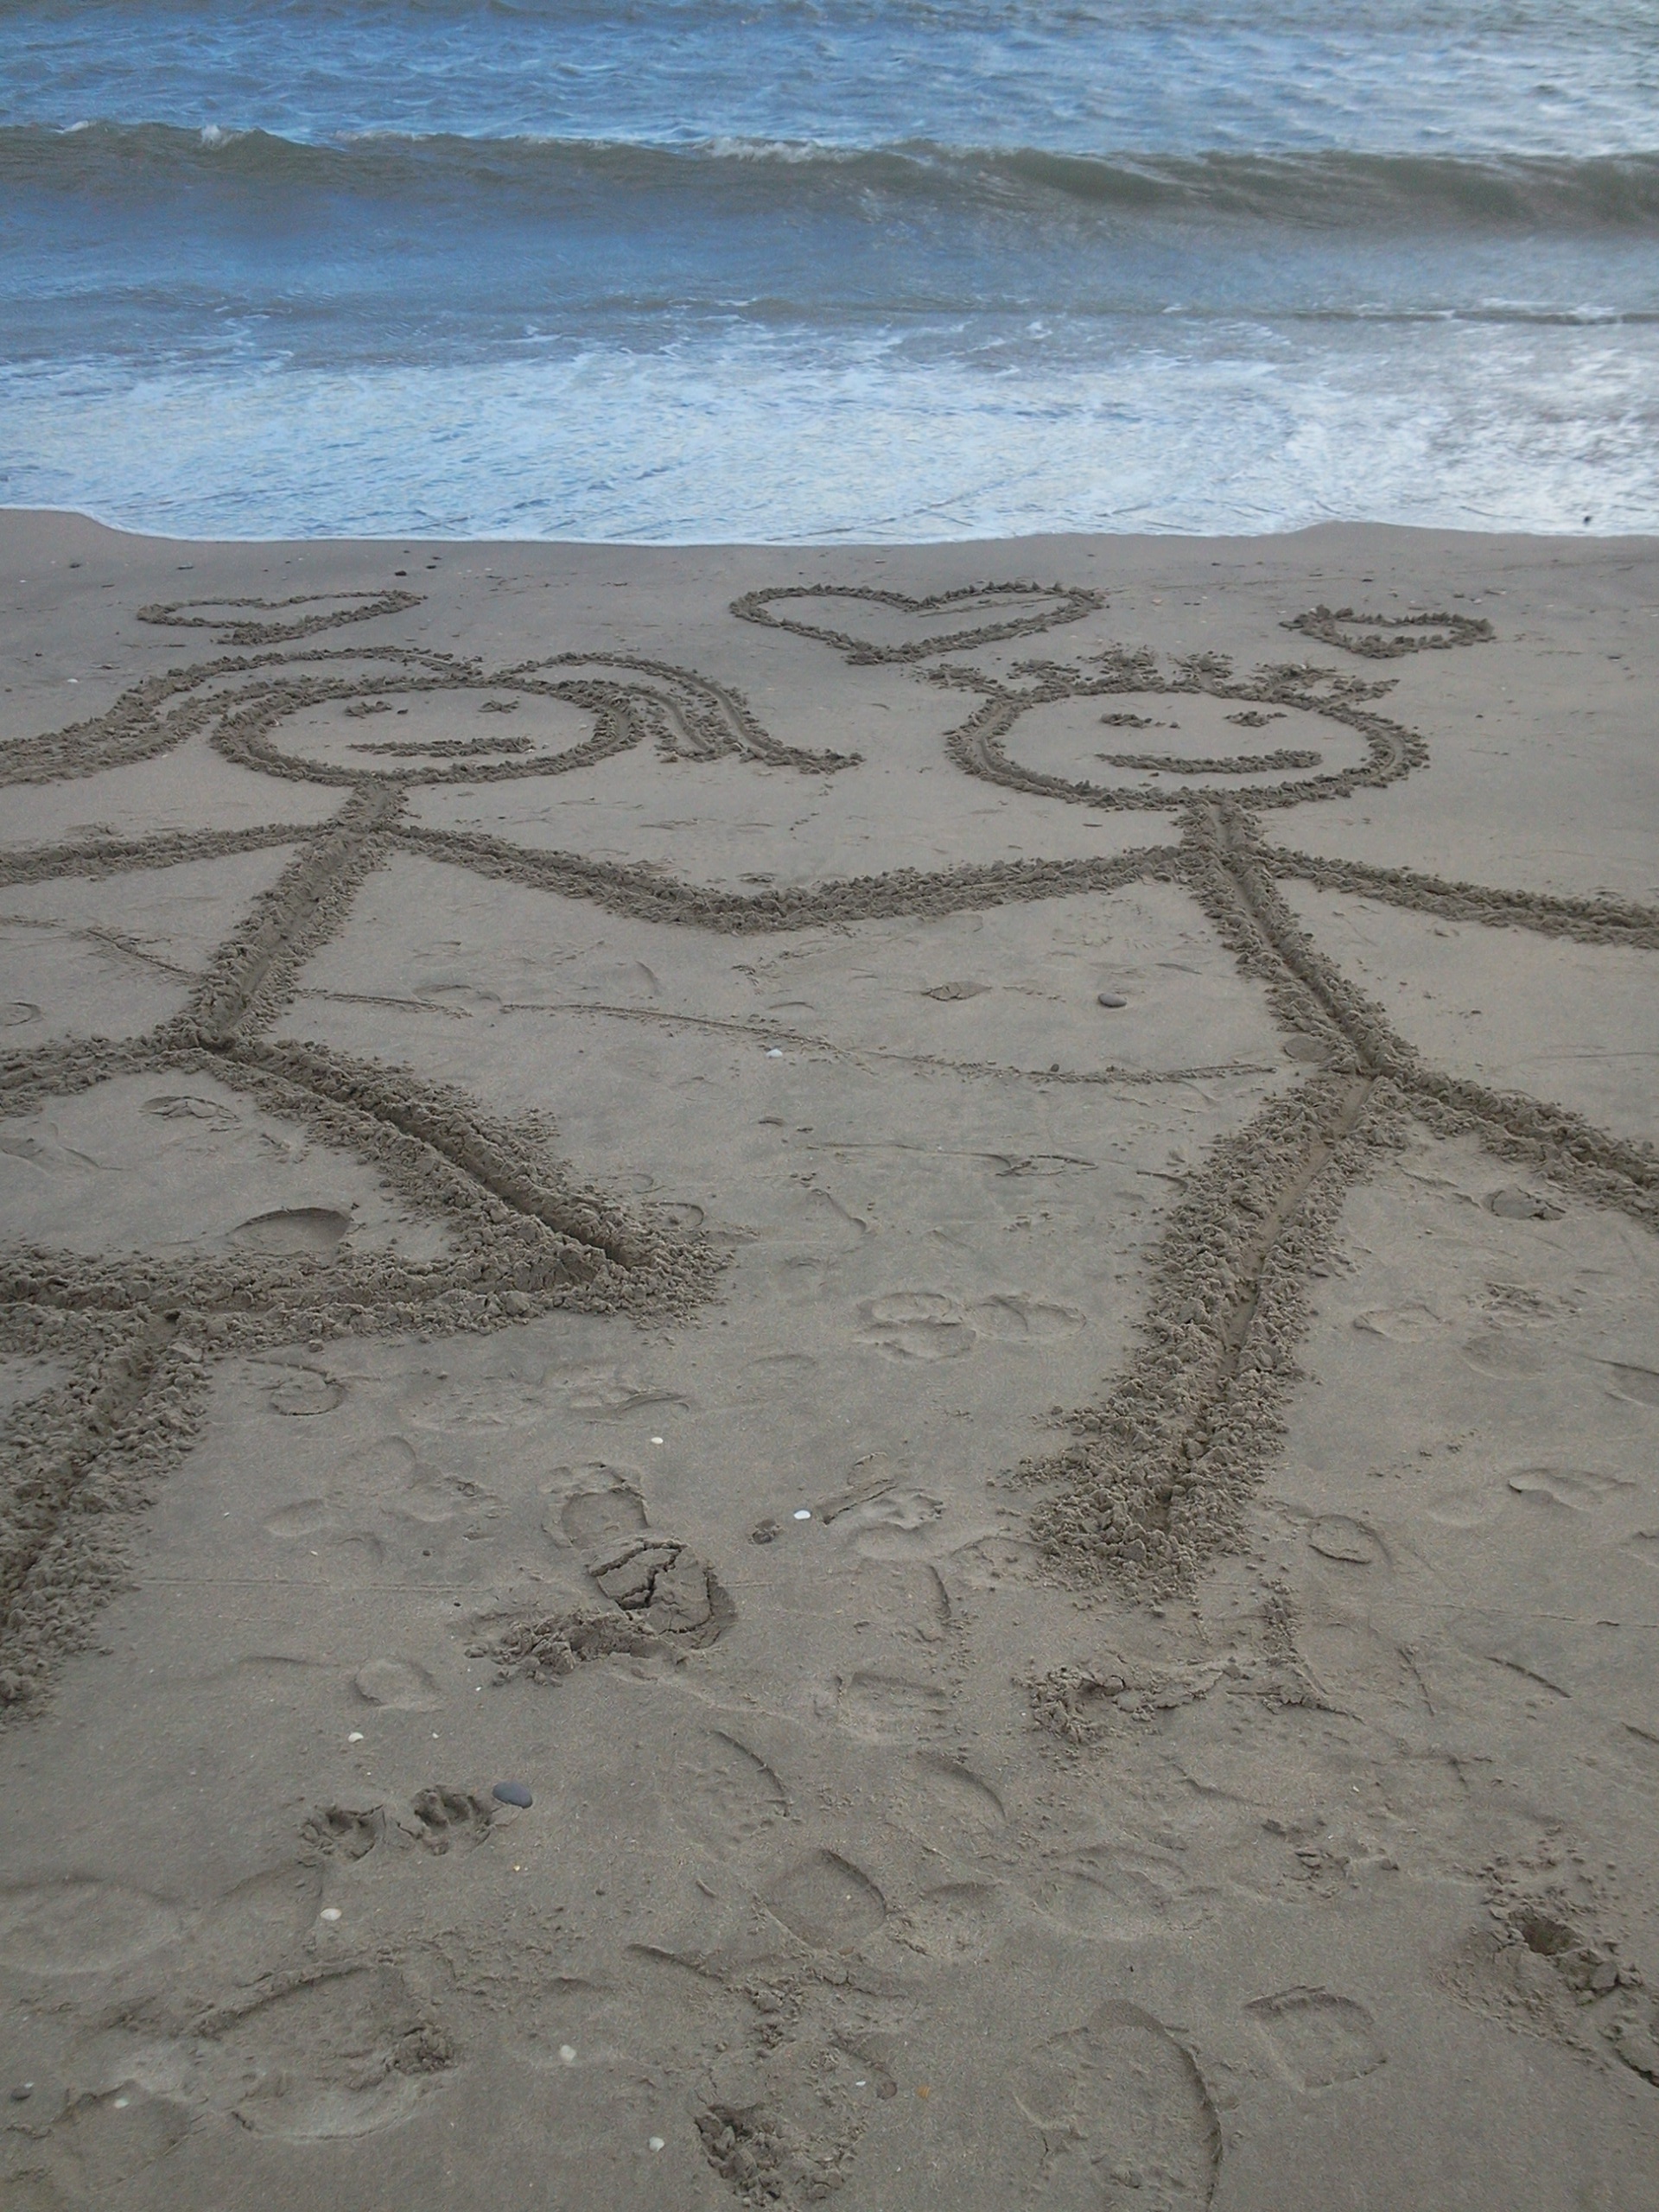
beach, sea, coast, sand, ocean, shore, wave, love, material, body of water, drawing, habitat, sandy beach, in love, mudflat, natural environment, wind wave